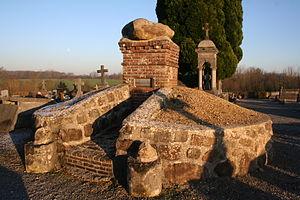
Joseph Narcisse Greno, né le 27 décembre 1810 à Neuve-Maison et mort le 21 octobre 1892 à Reims, est un homme d'affaires français.